Joseph Gottfried Mikan

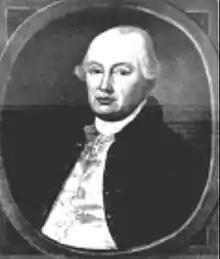

Joseph Gottfried Mikan (3 September 1743 – 7 August 1814) was an Austrian-Czech botanist born in Böhmisch-Leipa (Česká Lípa). He was the father of zoologist Johann Christian Mikan (1769-1844).